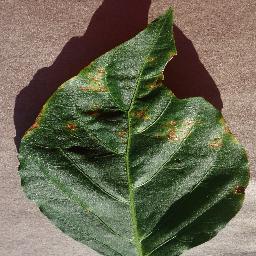
Label: Pepper,_bell___Bacterial_spot